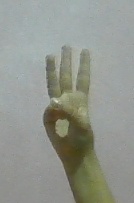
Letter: thaa